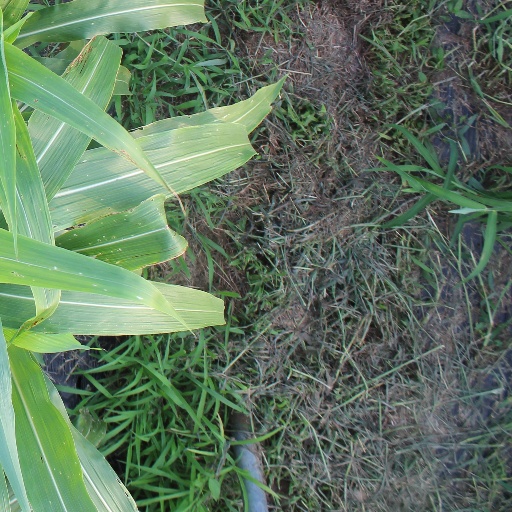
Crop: sorghum